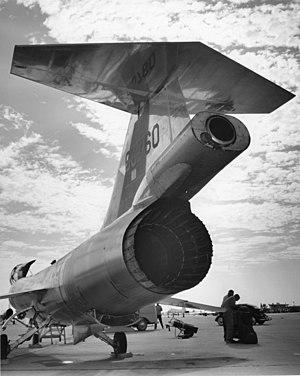
Le Lockheed NF-104A était un avion d'entraînement supersonique américain à hautes performances des années 1960, doté d'une propulsion mixte pour pouvoir également voler dans les couches hautes de l'atmosphère, où la densité de l'air est très faible, et ainsi pouvoir former les pilotes au vol spatial et à haute altitude. Il fut utilisé pour entraîner à faible coût les pilotes et astronautes devant prendre les commandes du X-15 et du futur programme Dyna-Soar.